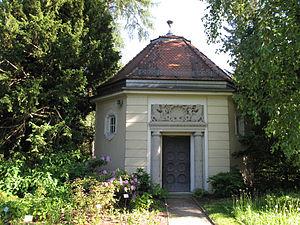
Le Jardin botanique de Munich est un jardin botanique et arboretum situé à Munich, en Bavière, au 65 Menzinger Straße. D'une superficie de 21,20 hectares, il est ouvert toute l'année, sauf les 24 et 31 décembre. Son accès est payant.